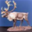
Label: deer